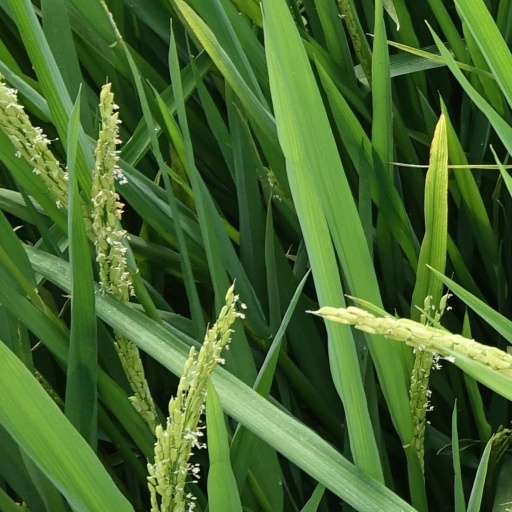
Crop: rice